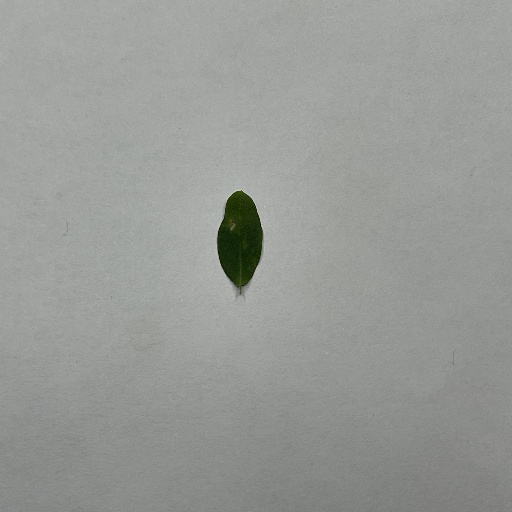
Species: Sojina
Leaf condition: Bacterial Spot